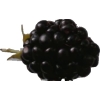
Label: blackberry